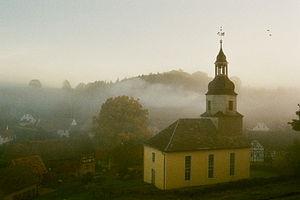
Renthendorf est une commune allemande de l'arrondissement de Saale-Holzland, Land de Thuringe.